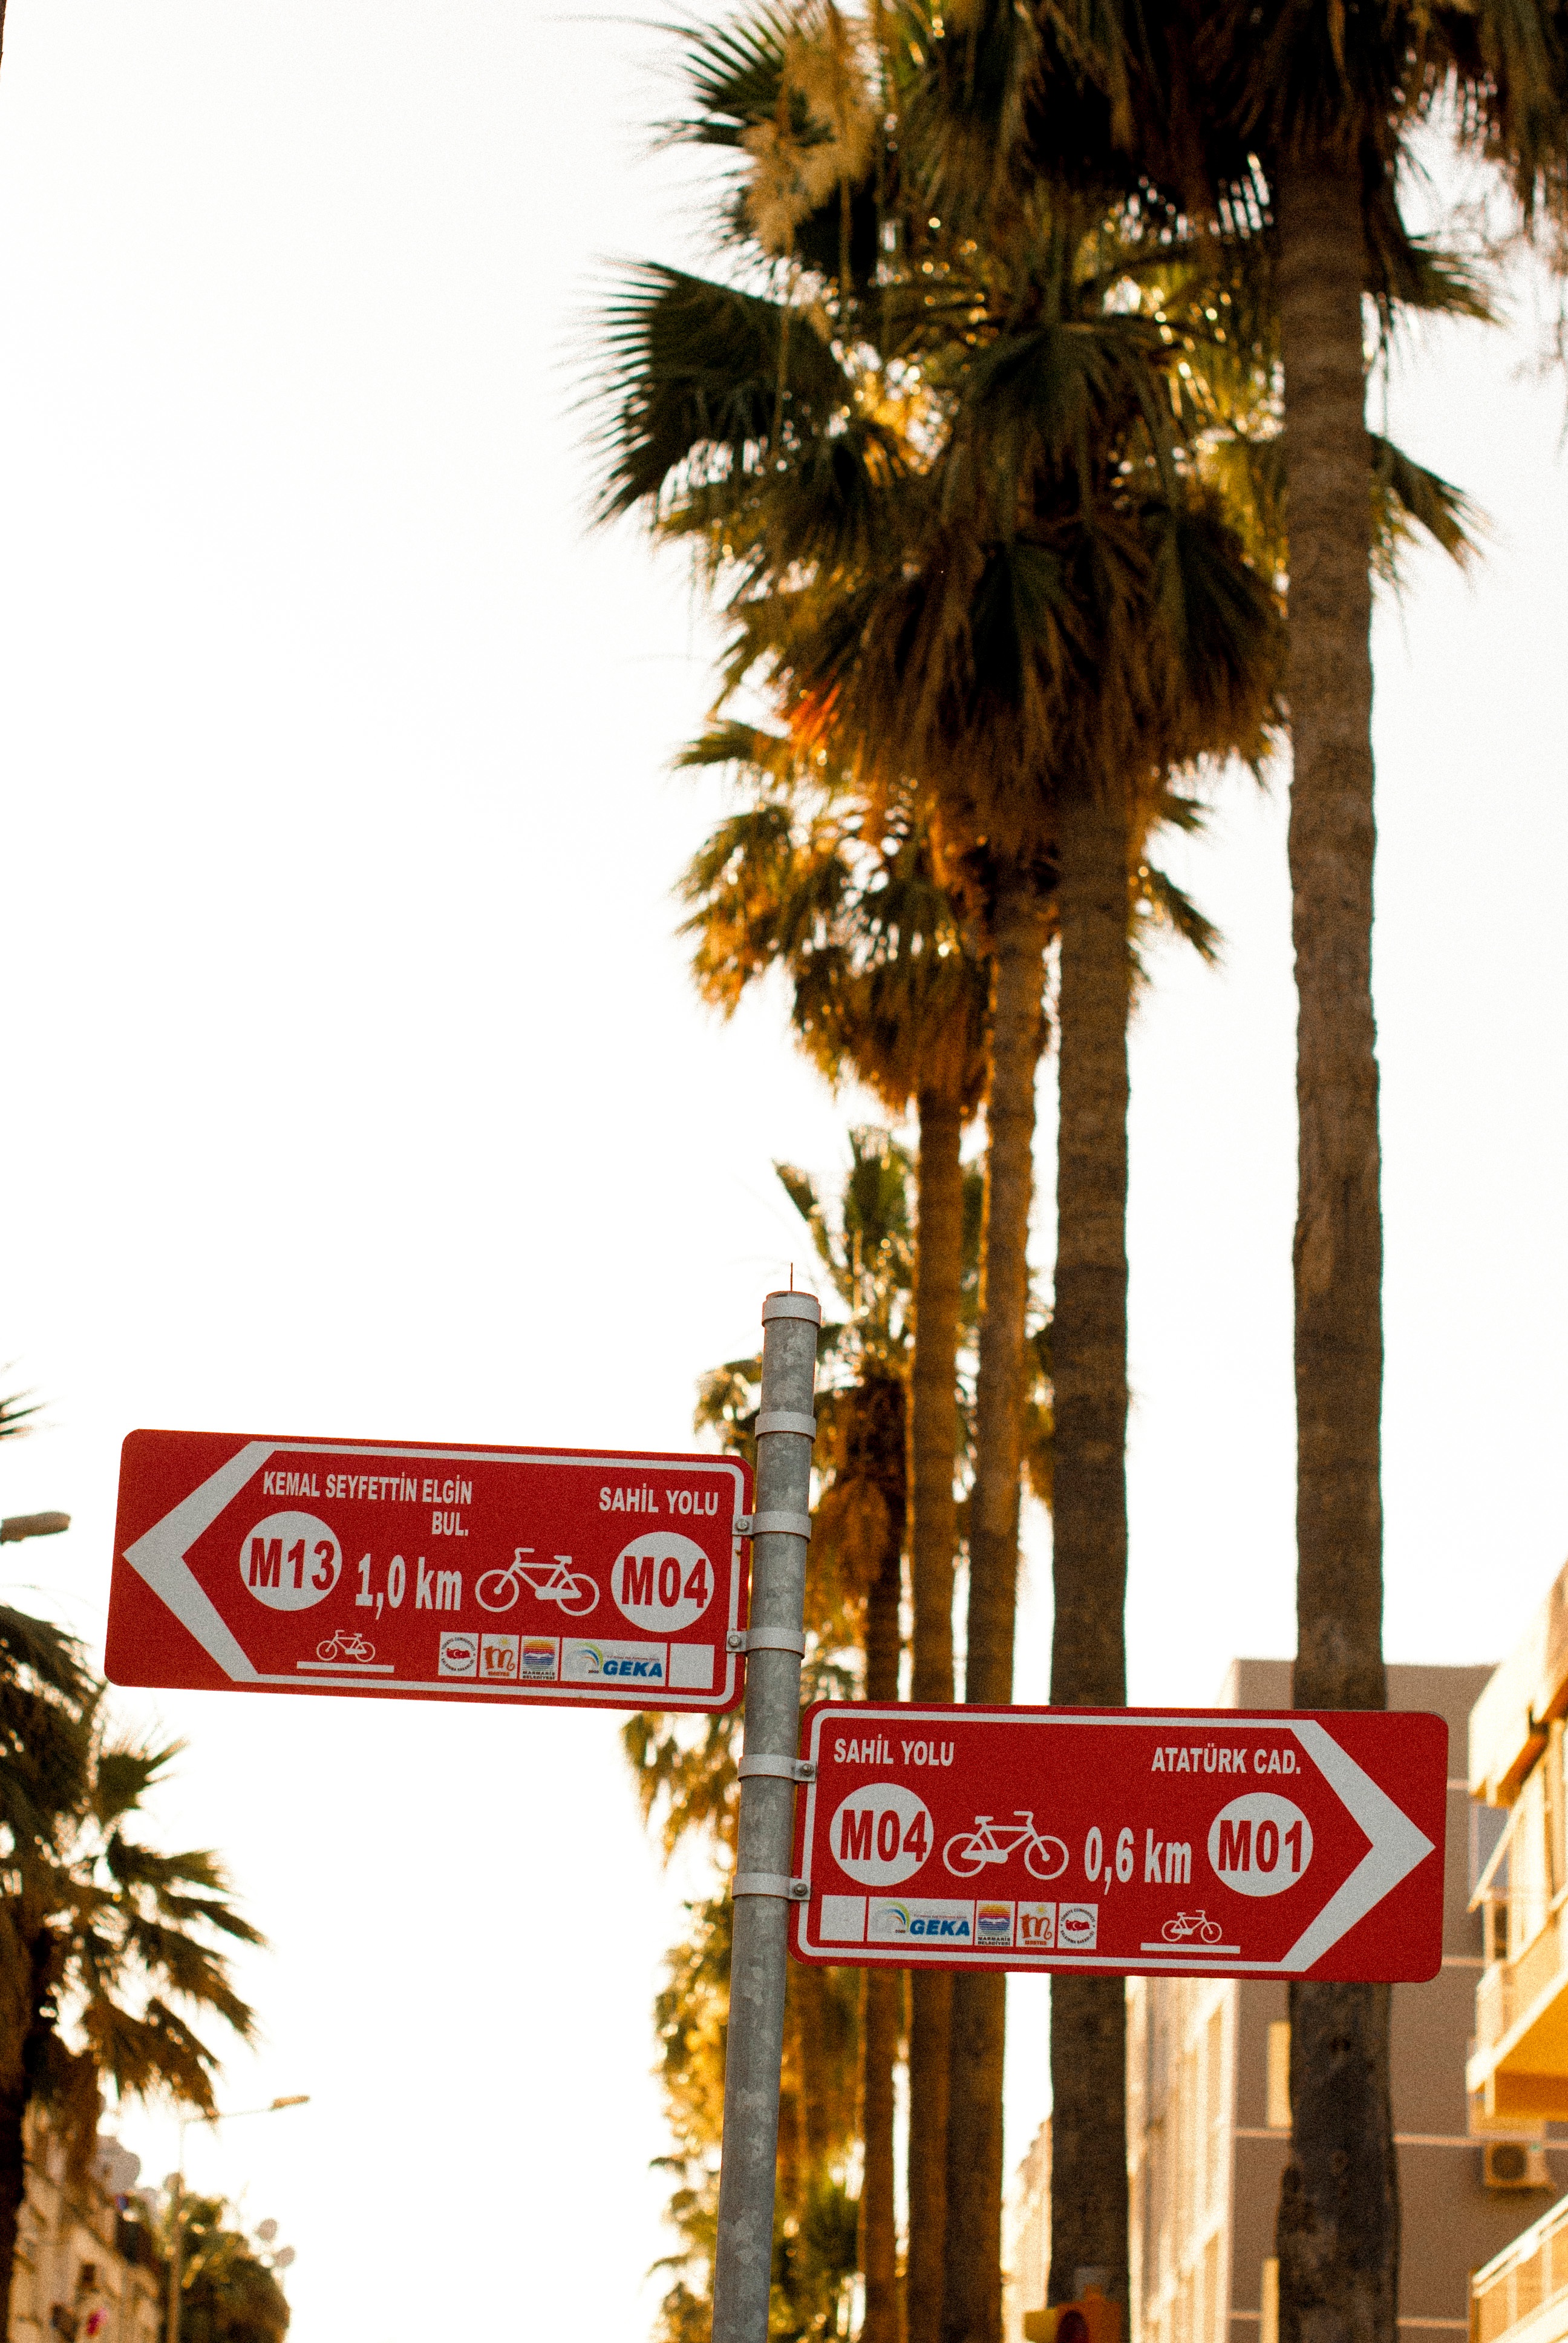
tree, plant, advertising, food, produce, christmas tree, christmas decoration, flowering plant, date palm, land plant, arecales